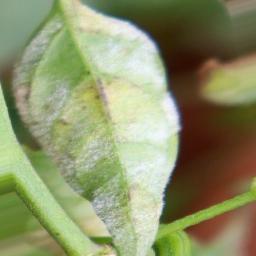
Label: powdery mildew